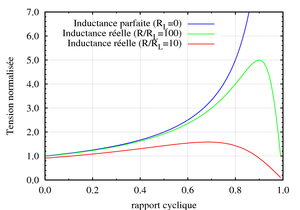
Un convertisseur Boost, ou hacheur parallèle, est une alimentation à découpage qui convertit une tension continue en une autre tension continue de plus forte valeur.